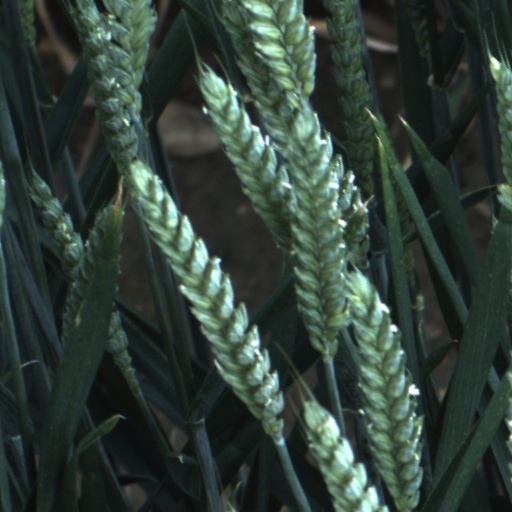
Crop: wheat